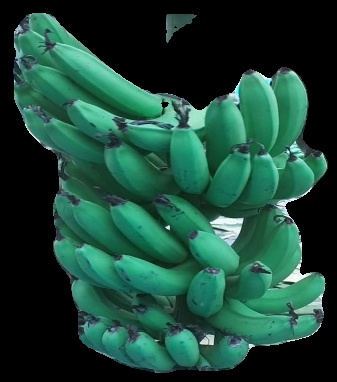
Variety: pachbale
Grade: grade3